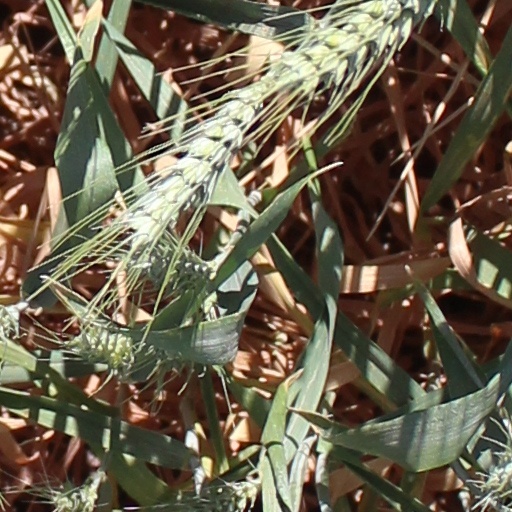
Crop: wheat